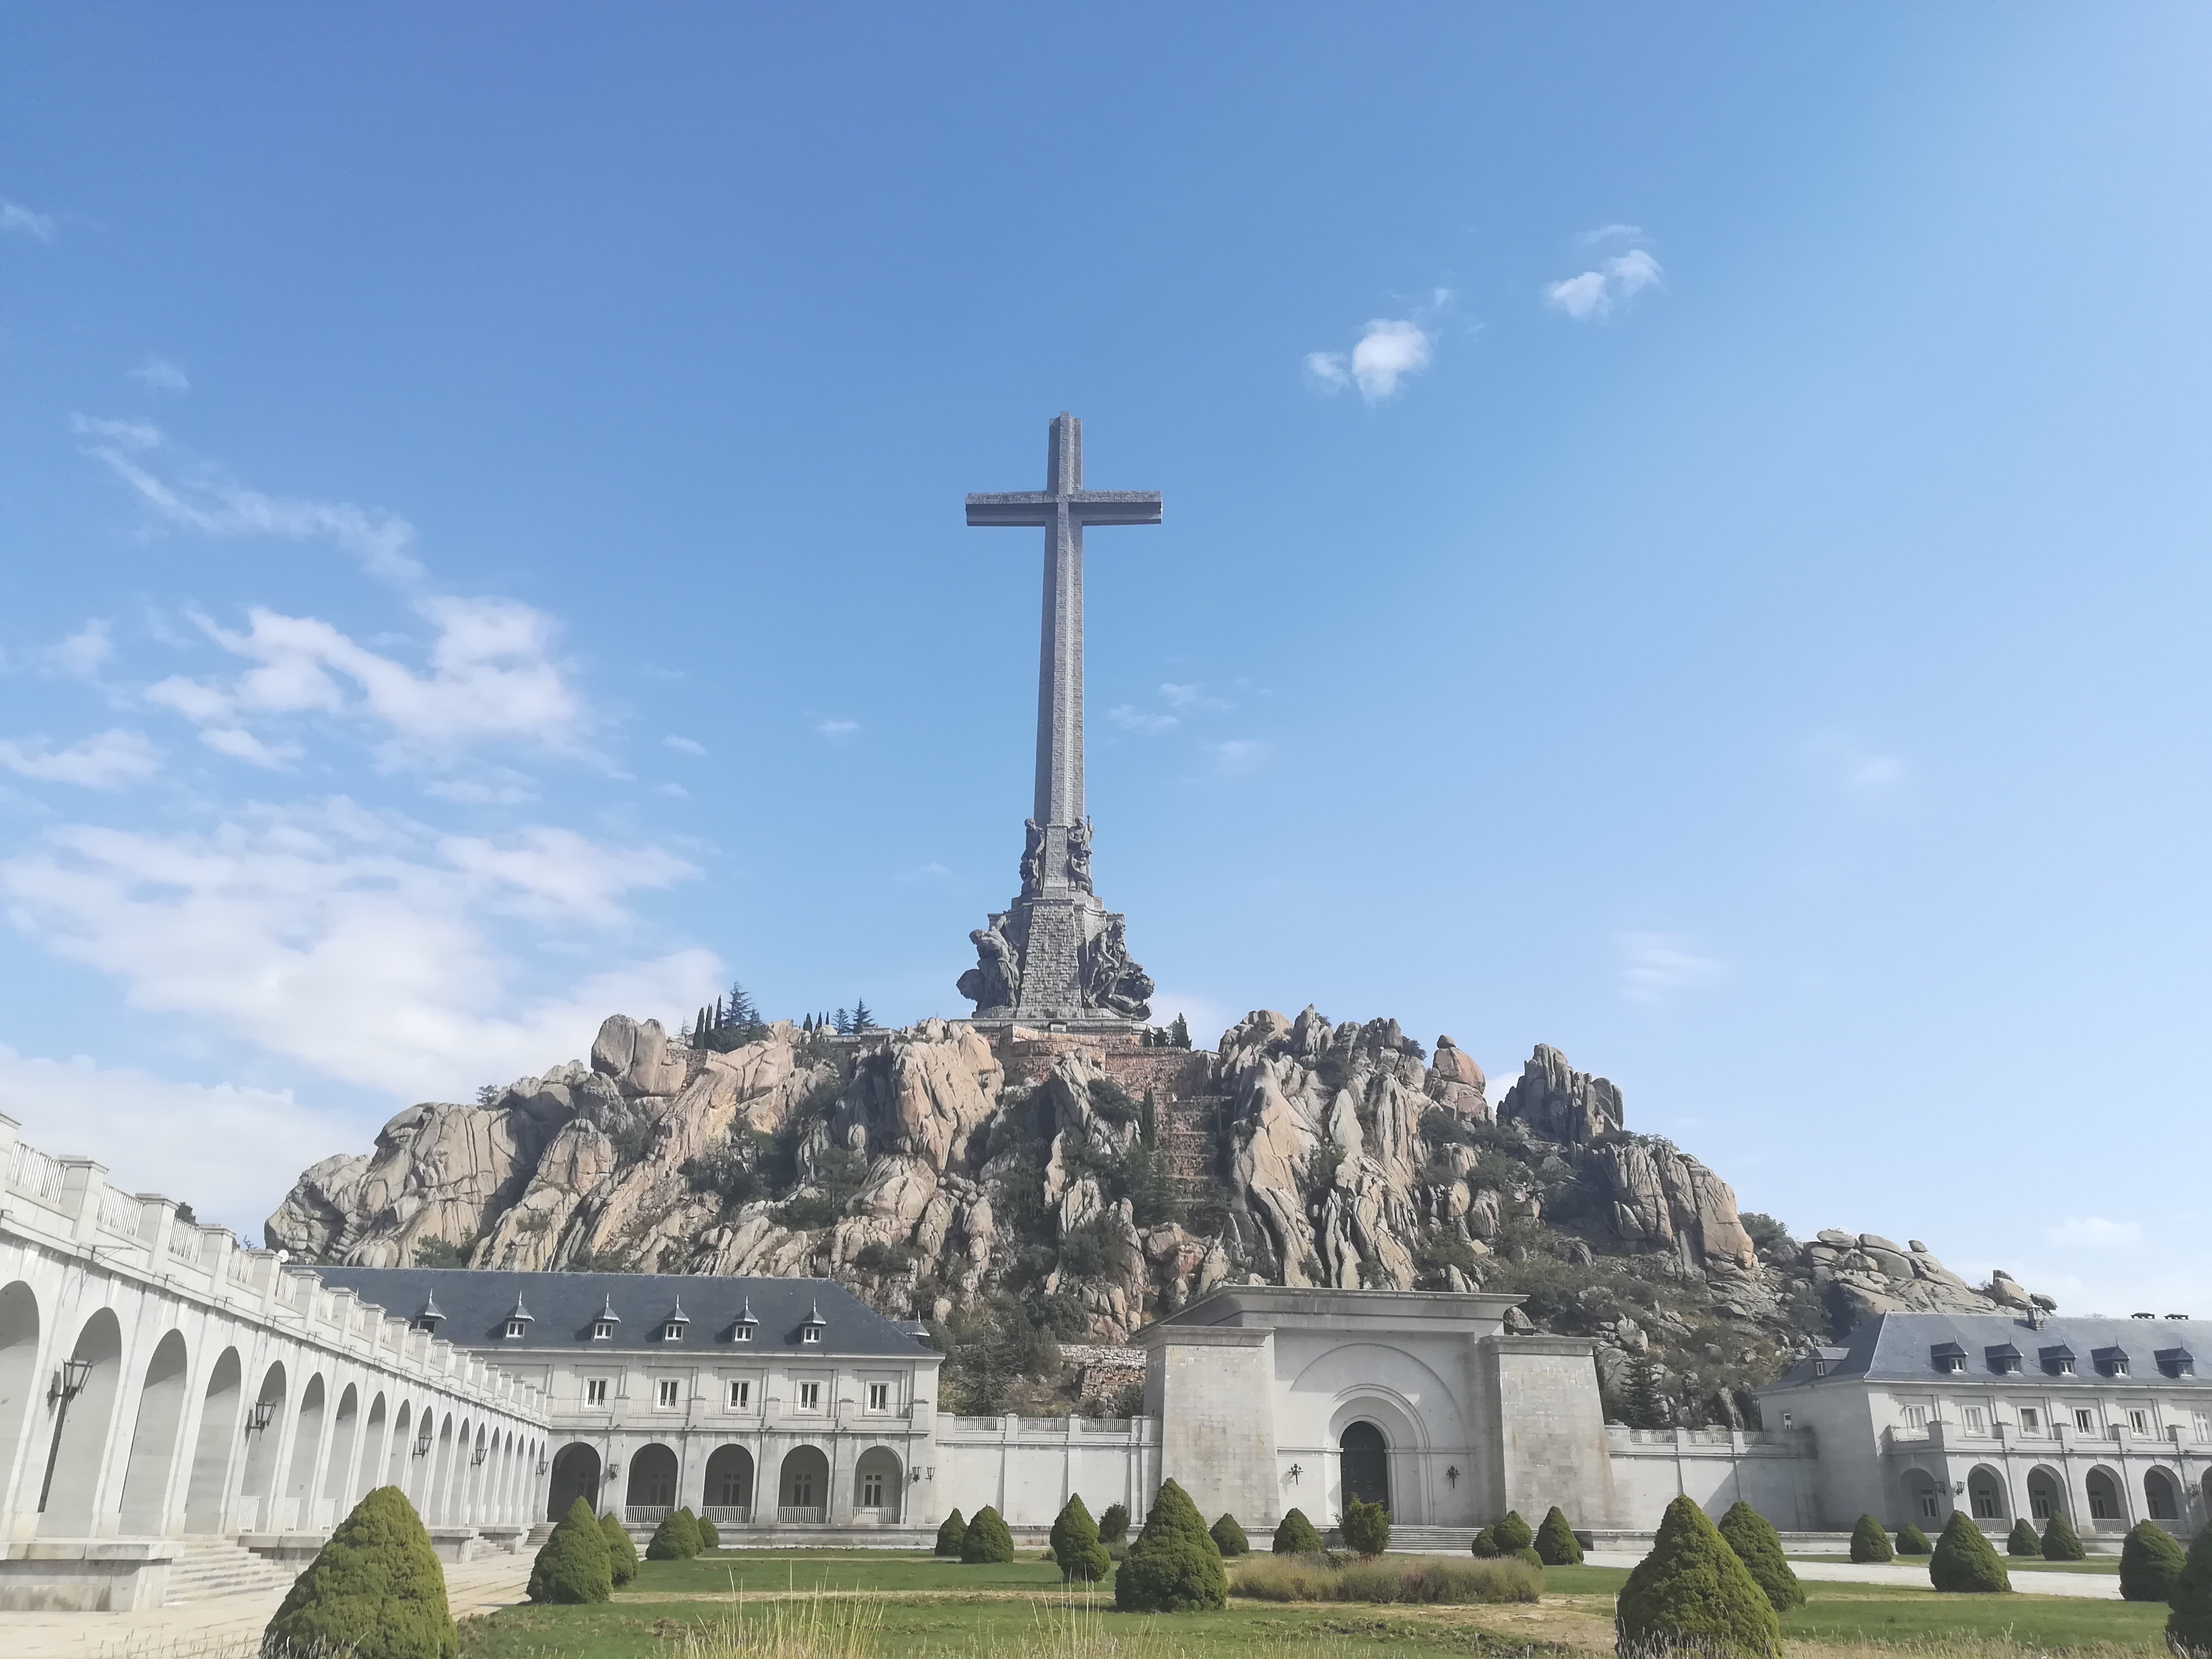
nature, landmark, sky, historic site, architecture, cross, building, place of worship, church, cloud, monument, tourist attraction, tourism, mountain, vacation, city, landscape, unesco world heritage site, hill, mission, parish, symbol, basilica, national historic landmark, medieval architecture